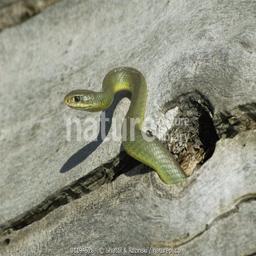
Animal: snakes